Chaotic Wrestling

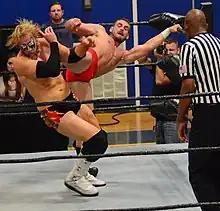
Brandon Locke's superkick on Sean Burke at CW's Breaking Point in Stoneham, MA

Chaotic Wrestling has been described as a “feeder fed[eration]” for World Wrestling Entertainment (WWE). Because of this relationship, WWE has been known to contact CW when they are in need of people to appear on WWE programming. Chaotic Wrestling was selected in 2006 to host a large WWE tryout session, and several Chaotic Wrestling competitors, including Kofi Kingston, were later employed by WWE. Former Chaotic Wrestling referee and booker Todd "The Bod" Sinclair has also worked for WWE and currently works for Ring of Honor.